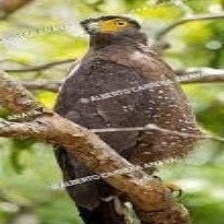
Species: CRESTED SERPENT EAGLE
Scientific name: SPILORNIS CHEELA